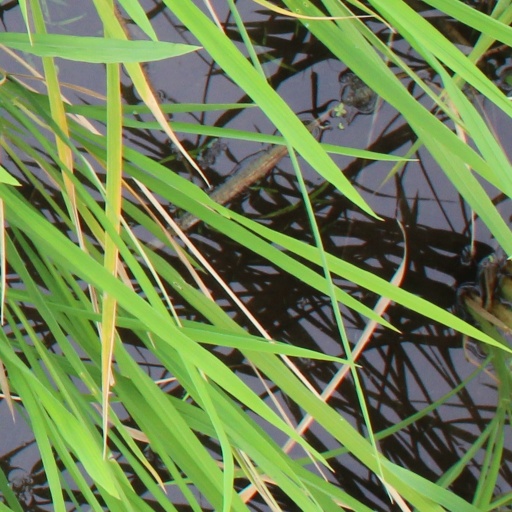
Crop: rice